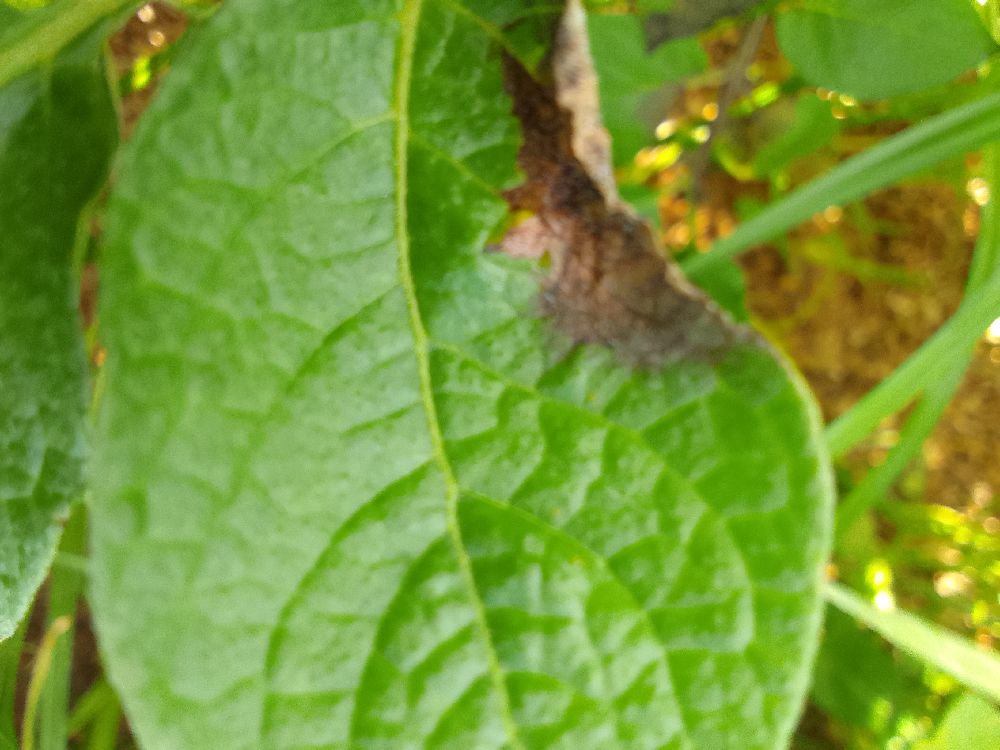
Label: Late blight